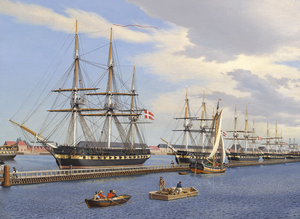
Kunst Museum Panbo
Blandt museets værker er Eckersbergs Danske Fregatter under Equipering i Foraaret 1849.
Kunst Museum Panbo er et privatejet kunstmuseum i Åbenrå, der råder over en samling af dansk guldalderkunst og andre malerier af danske kunstnere fra det 19. århundrede.